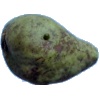
Label: Pear Stone 1